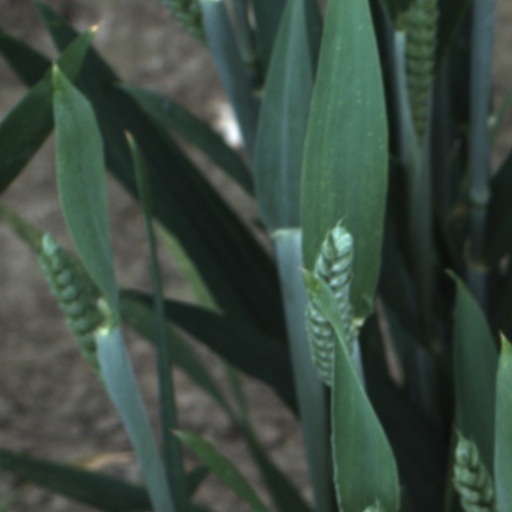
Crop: wheat